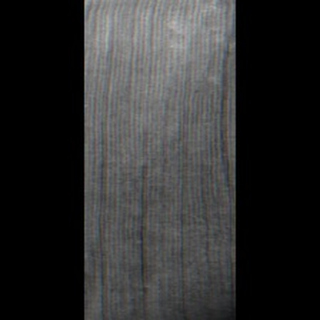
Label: healthy_sugarcane